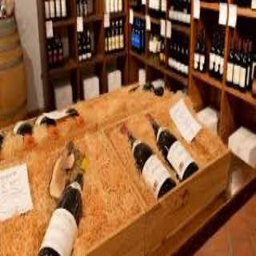
The Prince of Liechtenstein's wine cellars